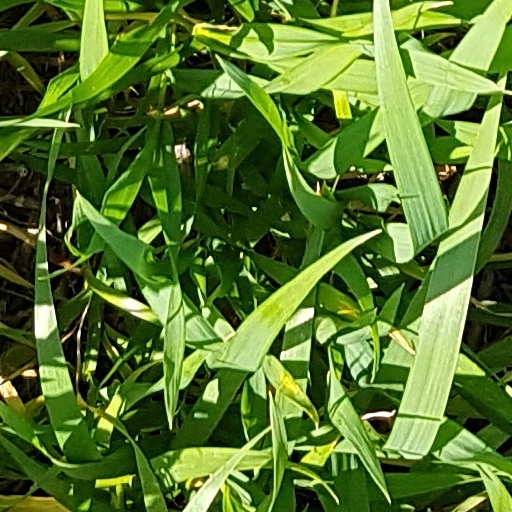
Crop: wheat